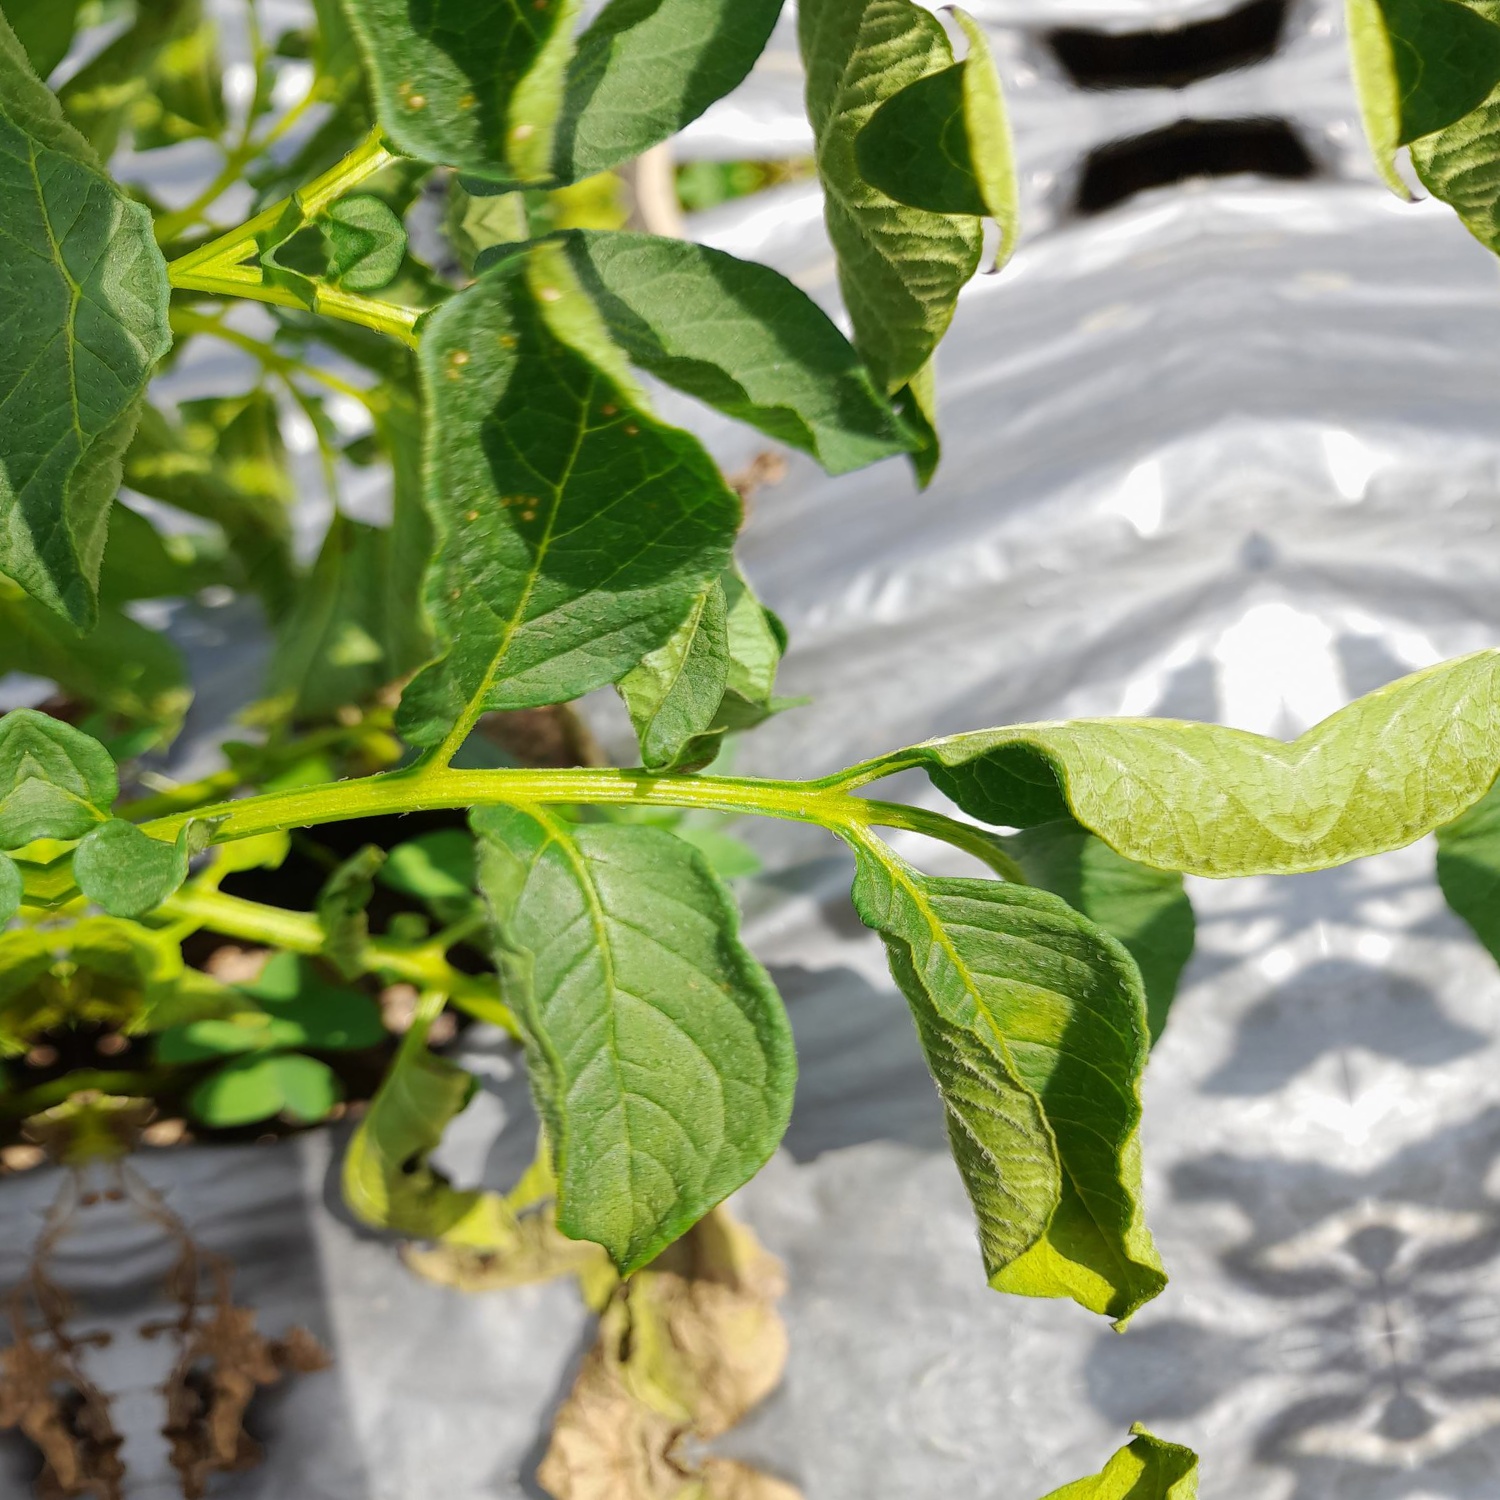
Etiqueta: Pudricion_Parda